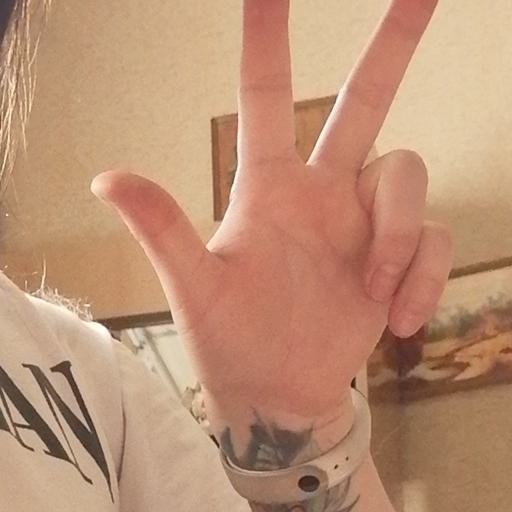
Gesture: three2